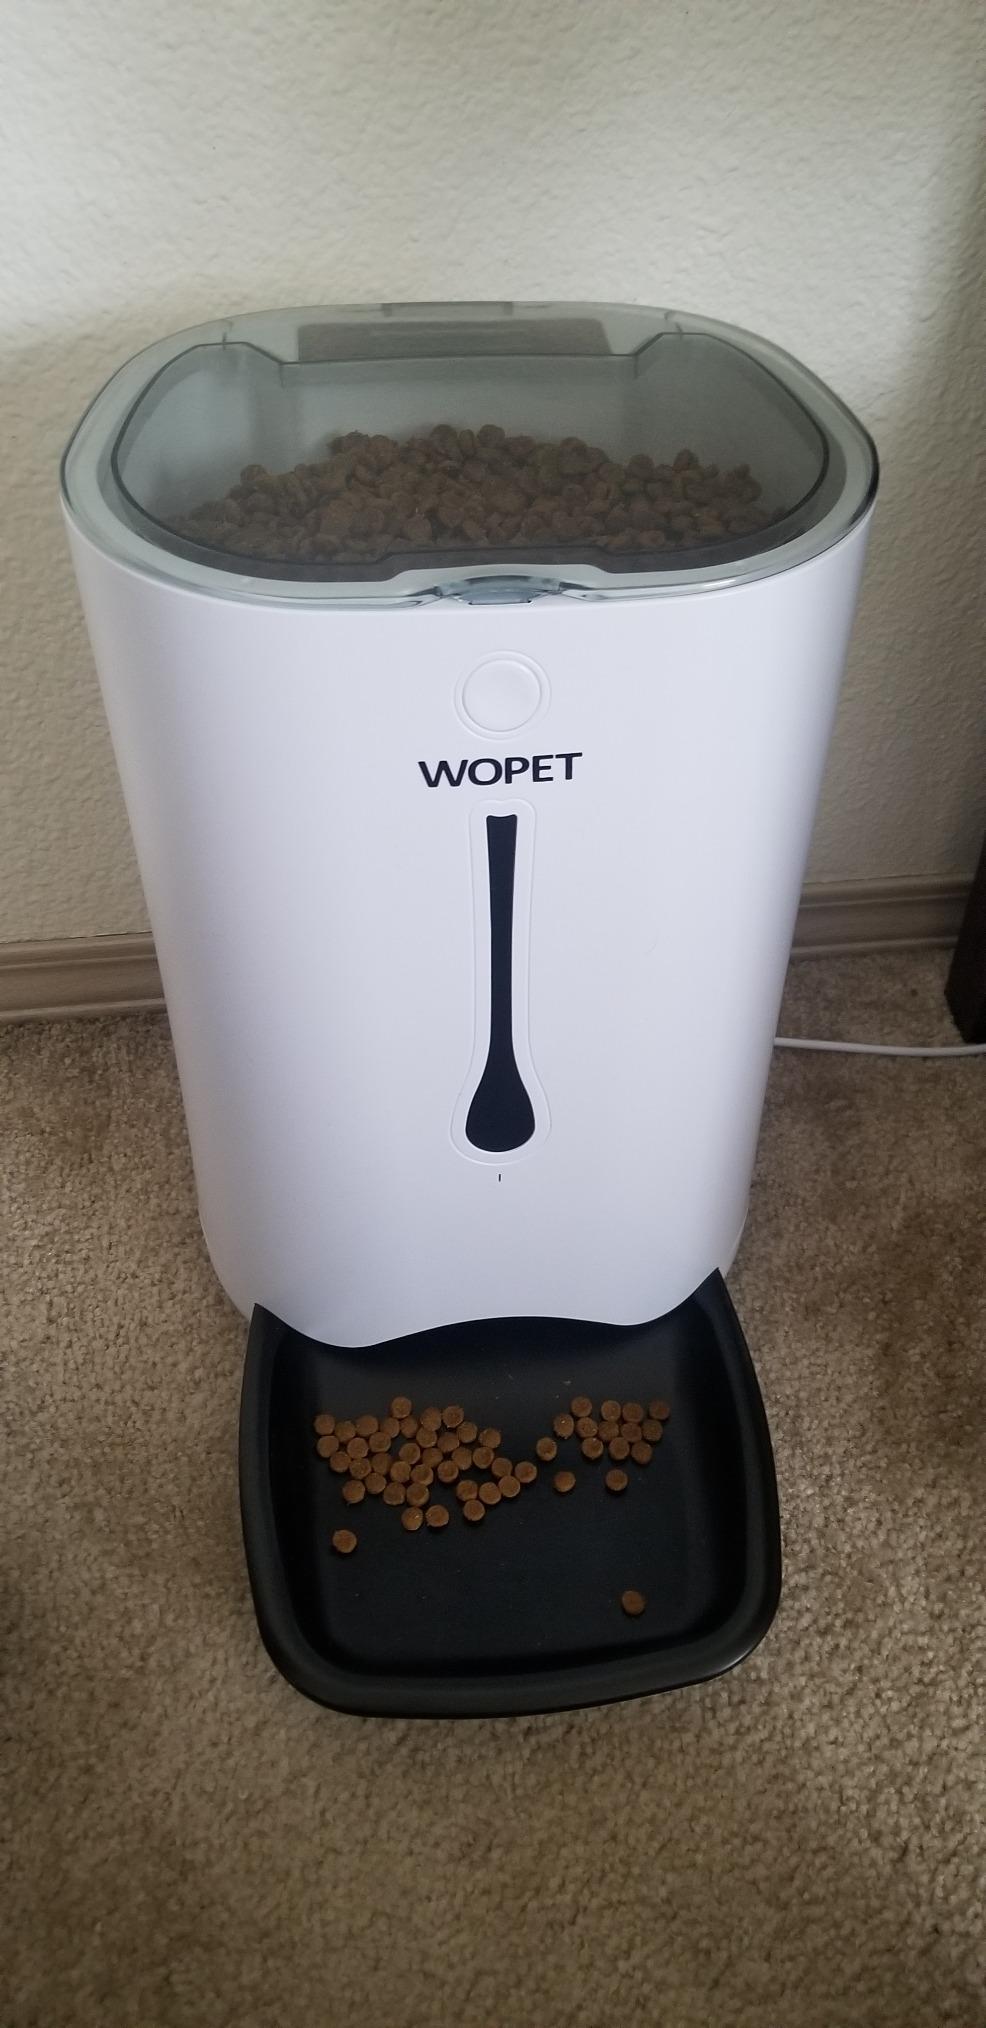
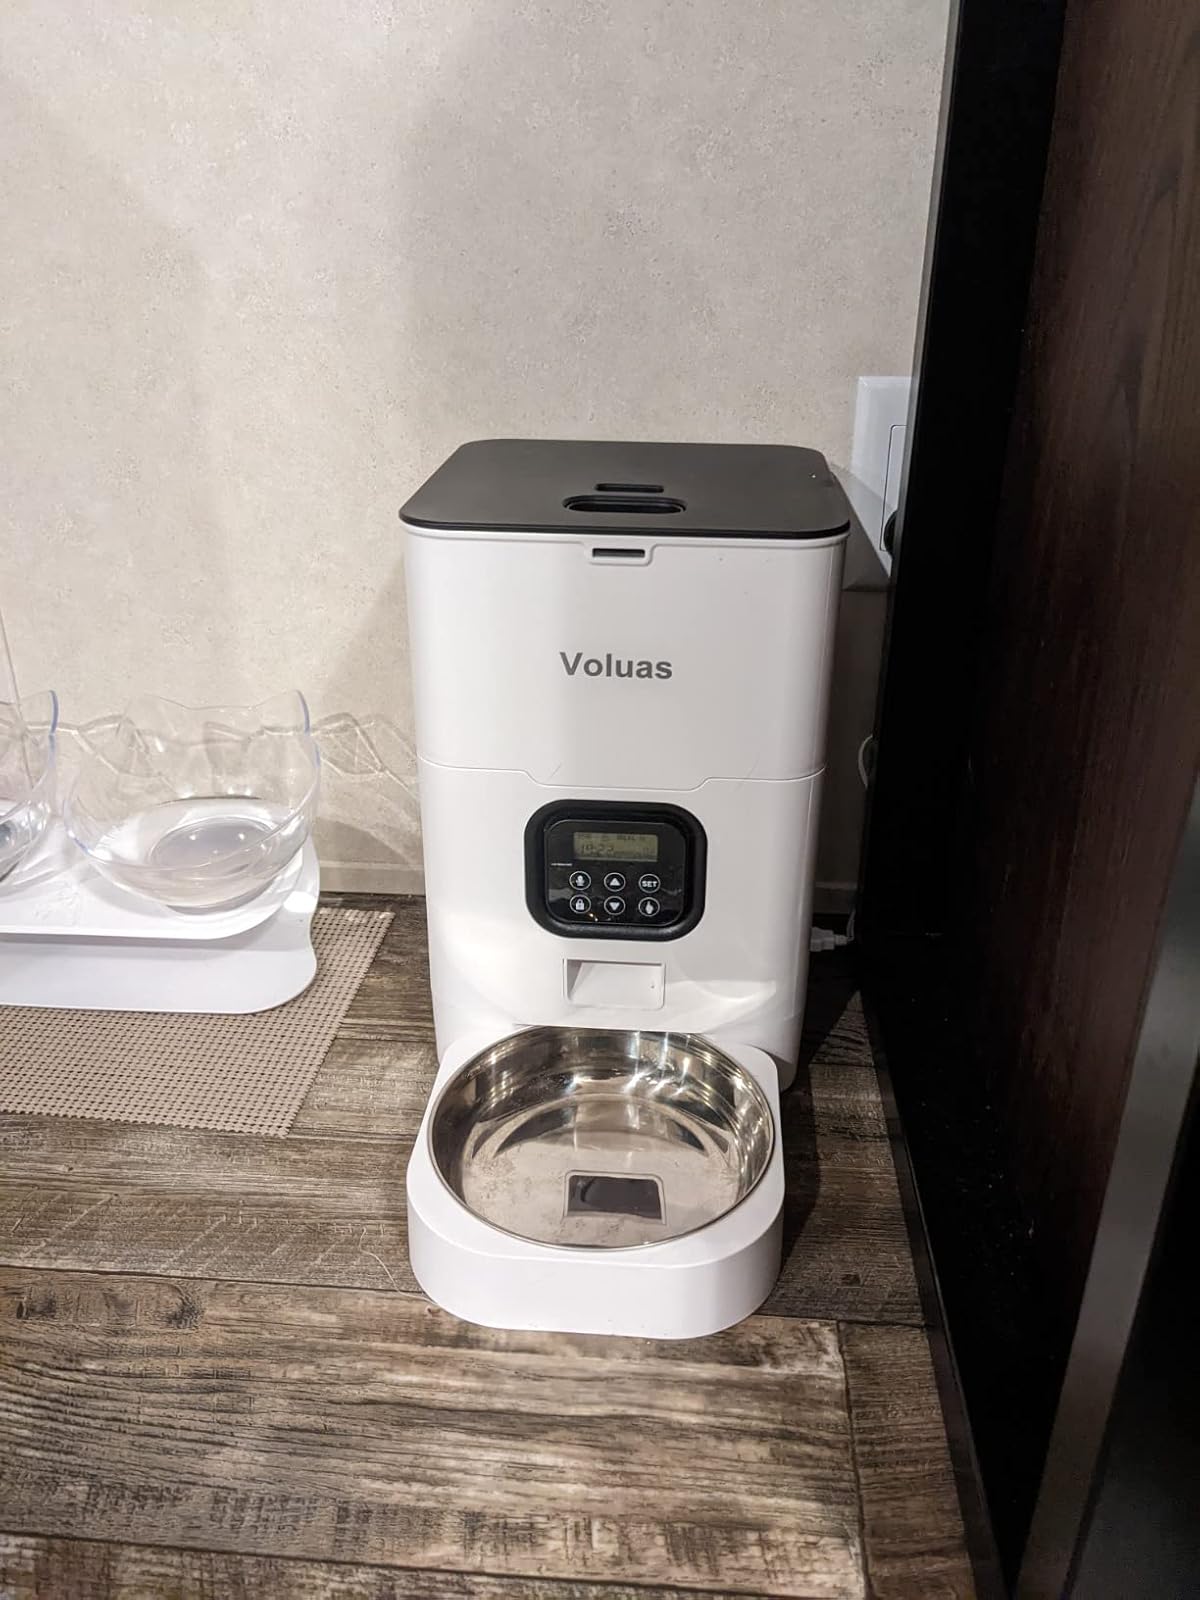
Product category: items_feeder
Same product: no